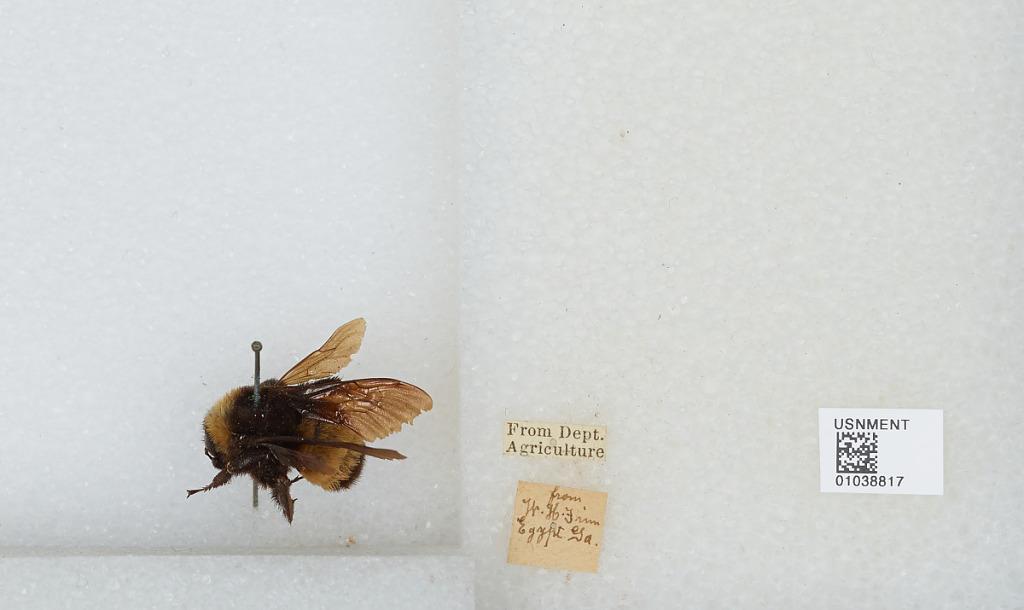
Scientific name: Bombus (Fervidobombus) pensylvanicus pensylvanicus (De Geer)